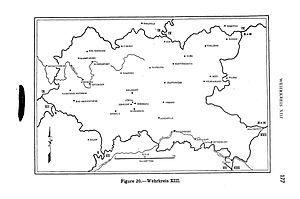
Le Wehrkreis XIII était la 13ᵉ région militaire allemande qui contrôlait le nord de la Bavière et l'ouest de la Bohême. Cette région est formée par un découpage du WK VII à l'automne 1937.